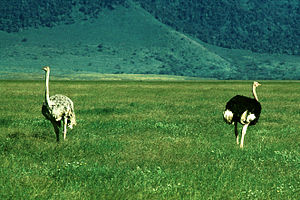
Struds / Billeder
Strudsen eller mere korrekt masaistrudsen er verdens største nulevende fugl. Den er også kendt under navnet afrikansk struds. Strudsen er op til 2,5 meter høj og kan ikke flyve.